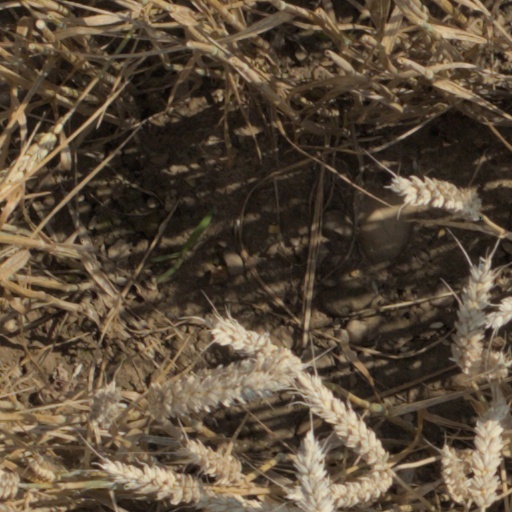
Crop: wheat